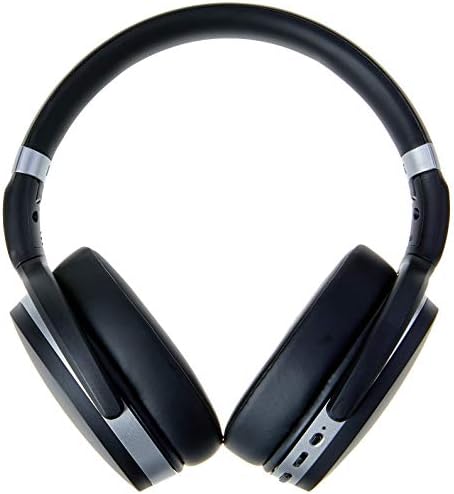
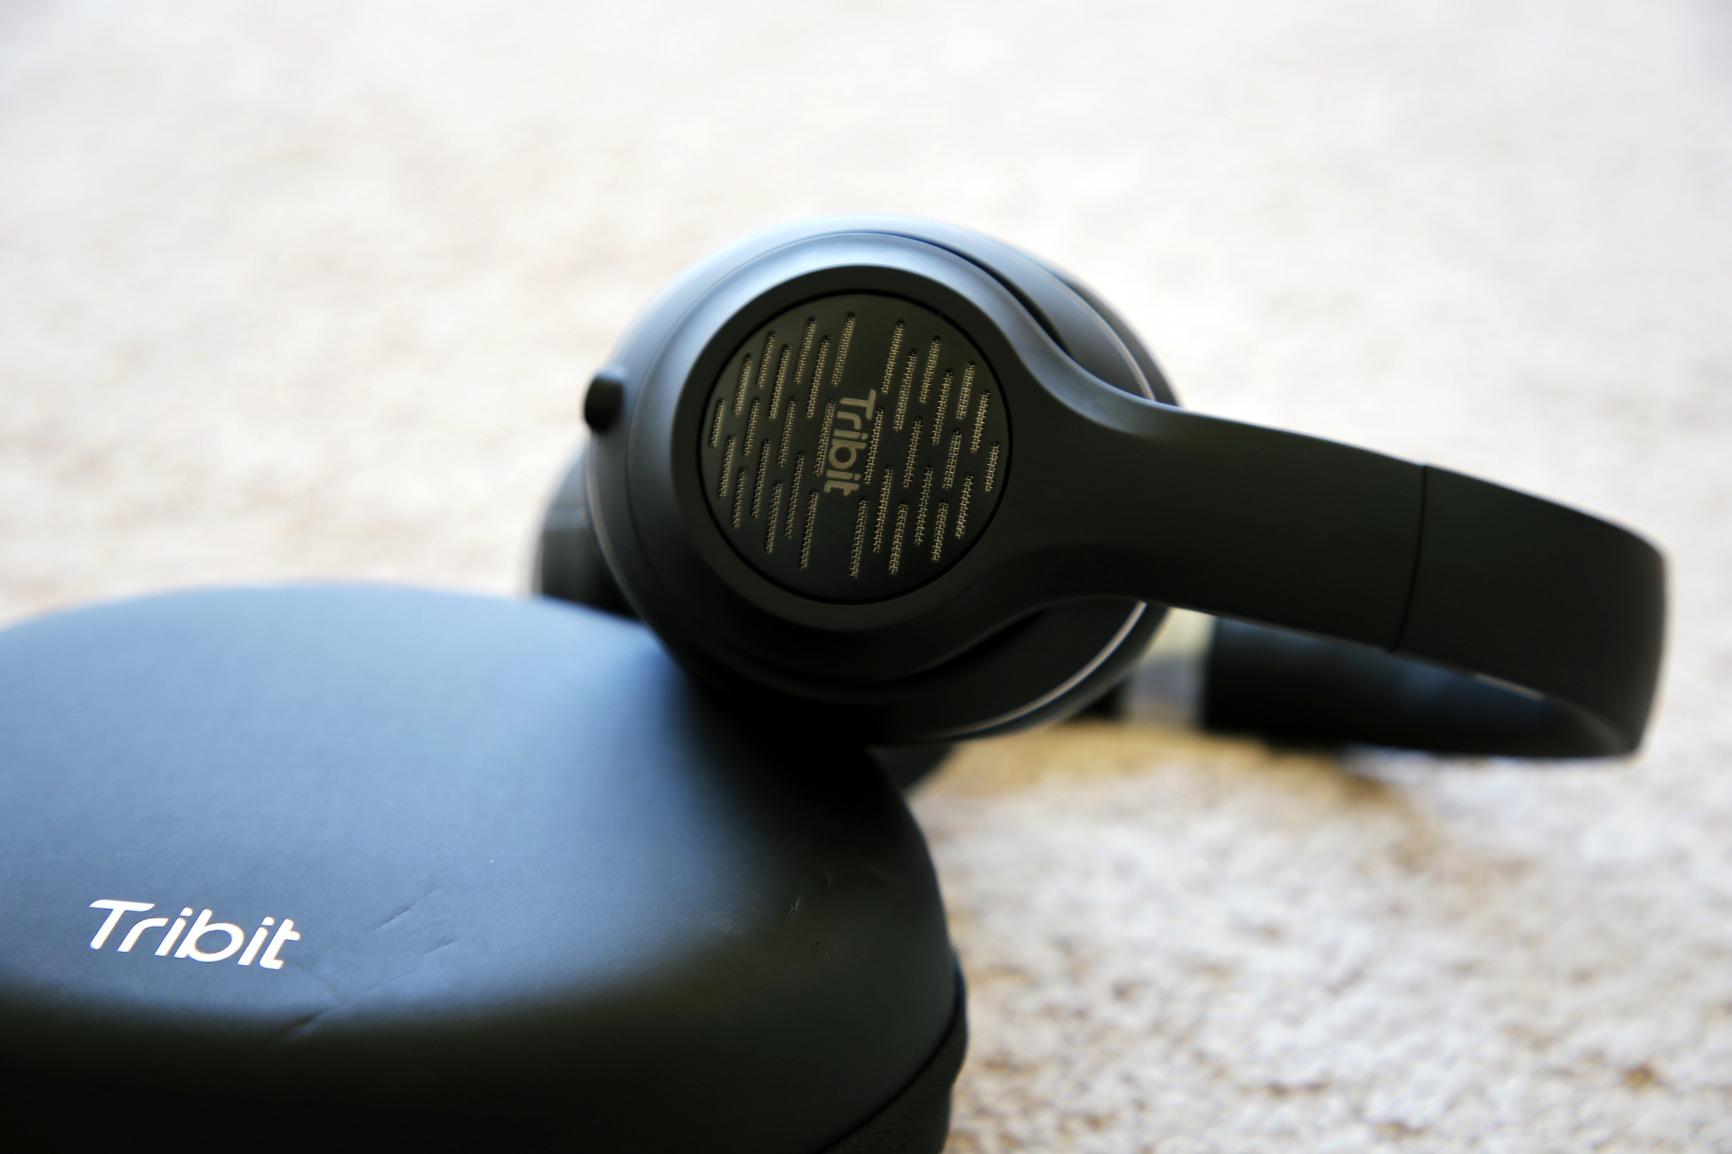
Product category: headphones
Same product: no